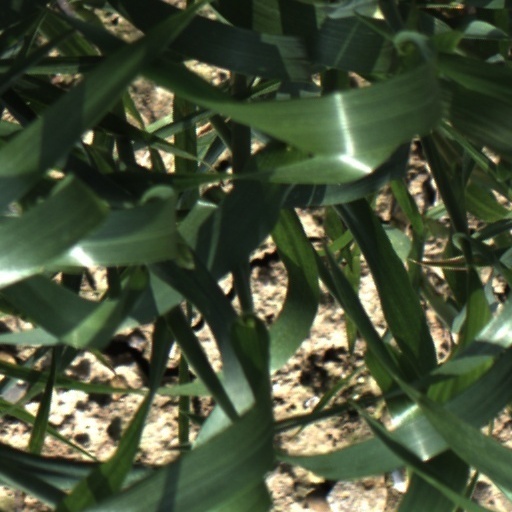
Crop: wheat